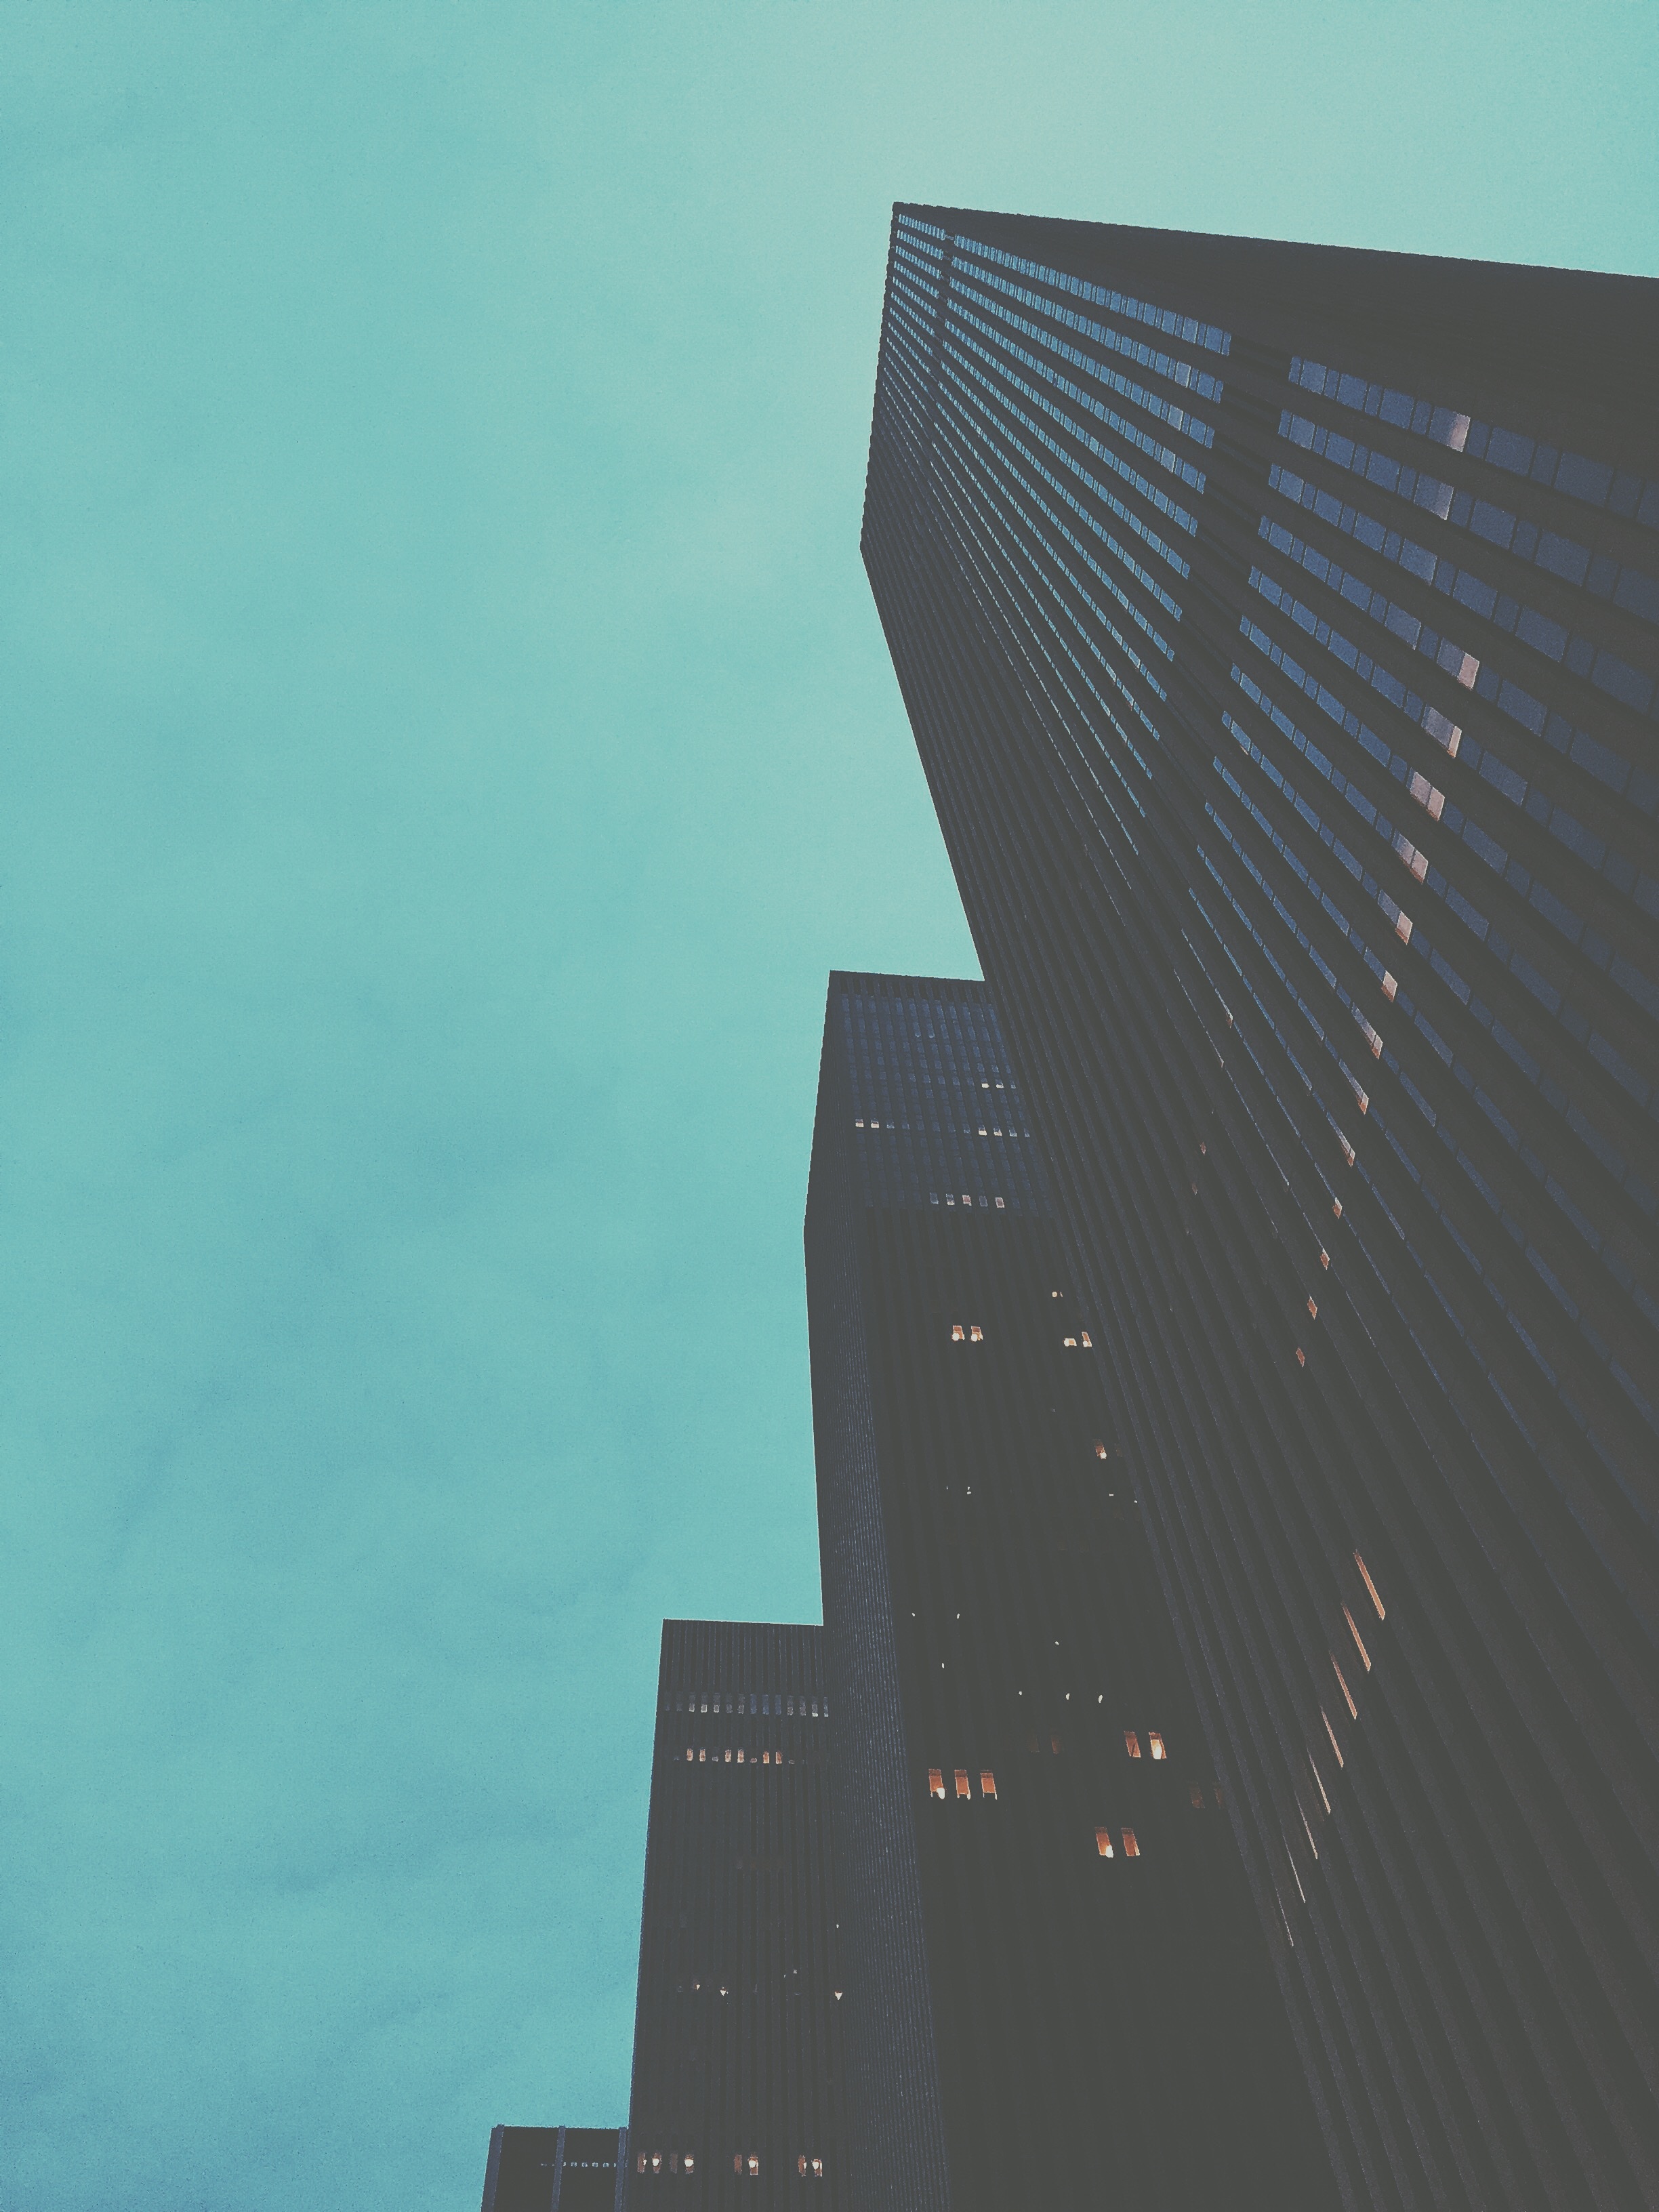
skyscraper, line, color, blue, design, shape, screenshot, atmosphere of earth